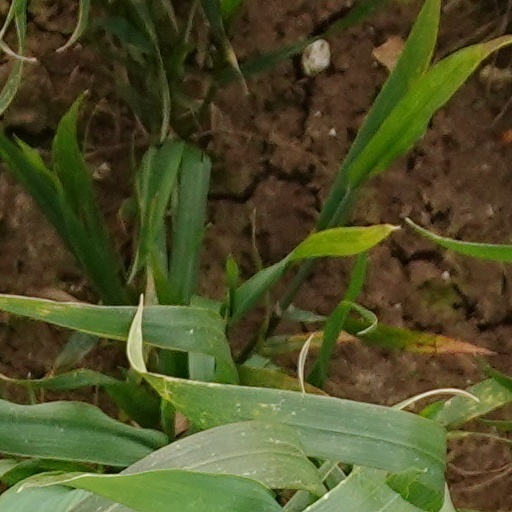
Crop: wheat